Describe the emotion expressed in this image:  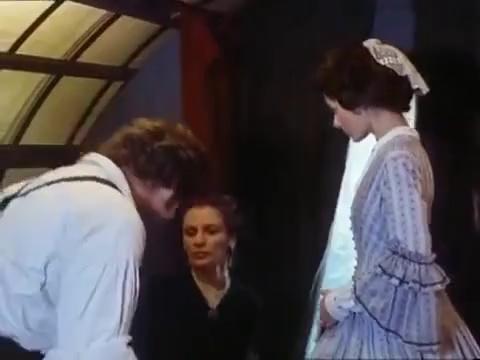
This person displays Fear, valence and arousal with low intensity.